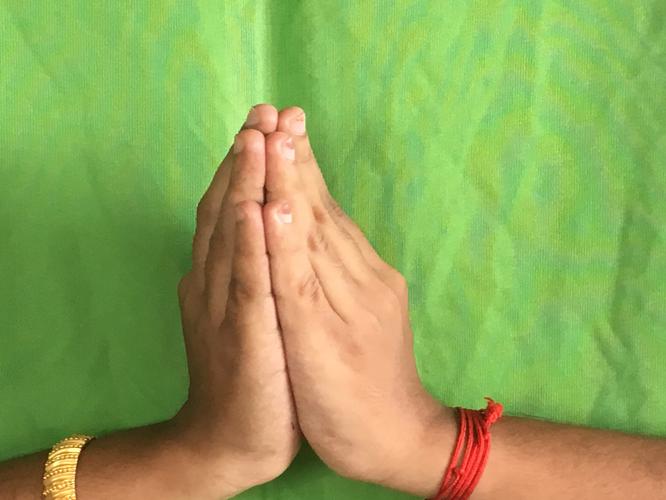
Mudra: Anjali
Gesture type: double_hand